The Legend of Zelda: Link's Awakening

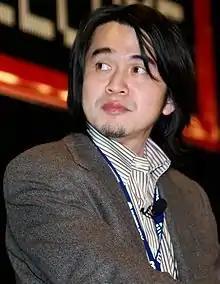
A long-haired man wearing a coat and a striped shirt.

Tezuka recalled that the early free-form development of "Link's Awakening" resulted in the game's "unrestrained" contents, such as the unauthorized cameo appearances of characters from the "Mario" and "Kirby" series. "A Link to the Past" script writer Kensuke Tanabe joined the team early on and came up with the basis of the story. Tezuka sought to make "Link's Awakening" a spin-off, and he gave Tanabe instructions to omit common series elements such as Princess Zelda, the Triforce relic, and the setting Hyrule. As a consequence, Tanabe proposed his game world idea of an island with an egg on top of a mountain. Tezuka recalled that it felt as though they were making a "parody of "The Legend of Zelda"" rather than an actual "Zelda" game.